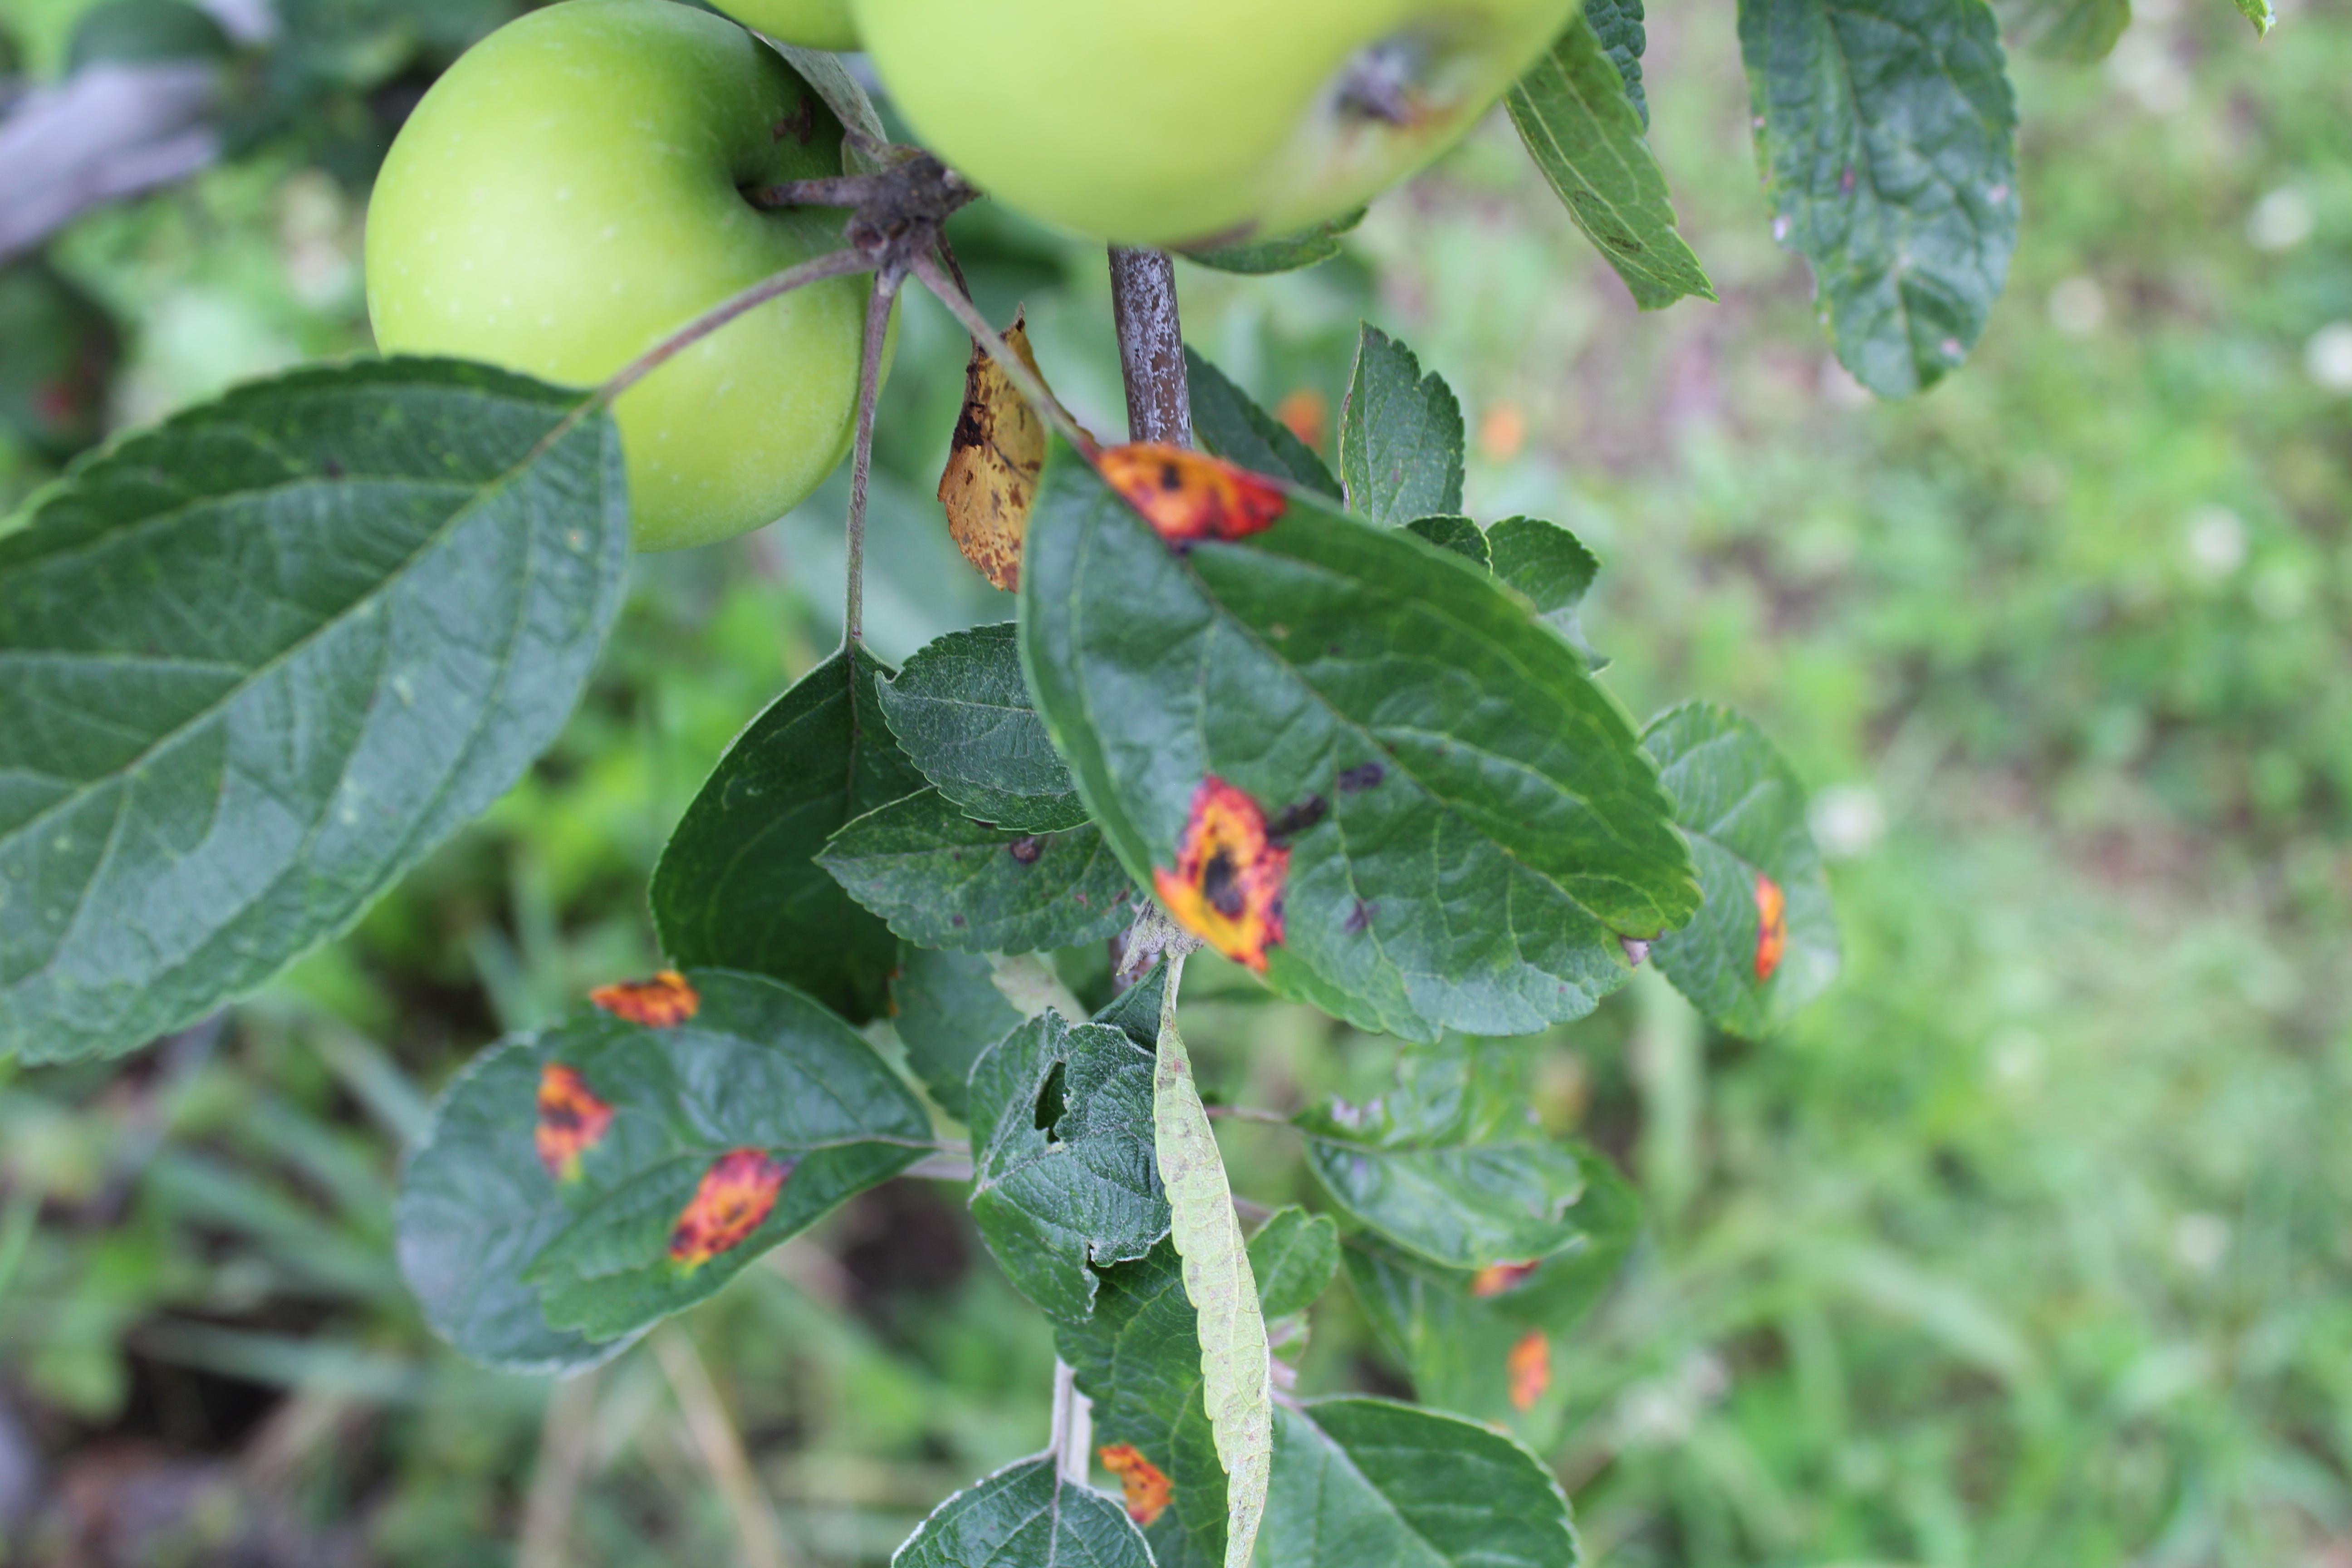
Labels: rust